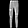
Label: Trouser